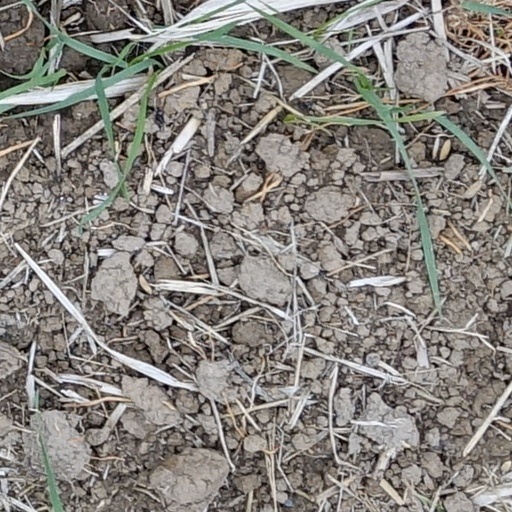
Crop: wheat